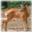
Label: deer